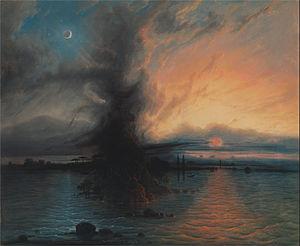
Samuel Colman, également appelé Samuel Coleman, né en 1780 et mort le 21 janvier 1845 à Londres, est un peintre anglais, basé à Bristol pendant la majeure partie de sa carrière.